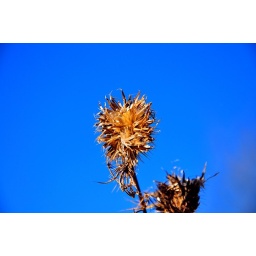
A thistle bush against a blue sky